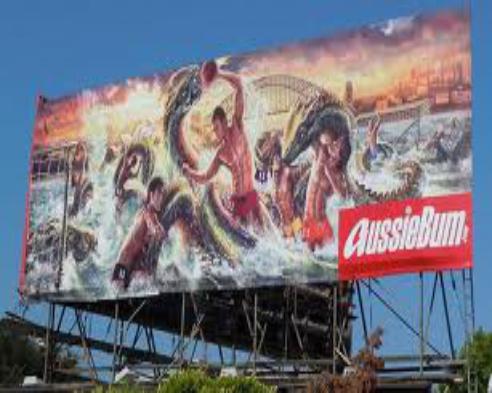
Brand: aussieBum
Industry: Clothes